Emilio Faldella

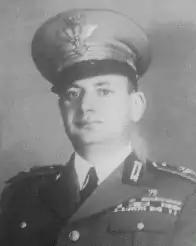

Emilio Faldella (5 March 1897 in Maggiora – 9 September 1975 in Turin) was an Italian general, secret agent, and military historian.